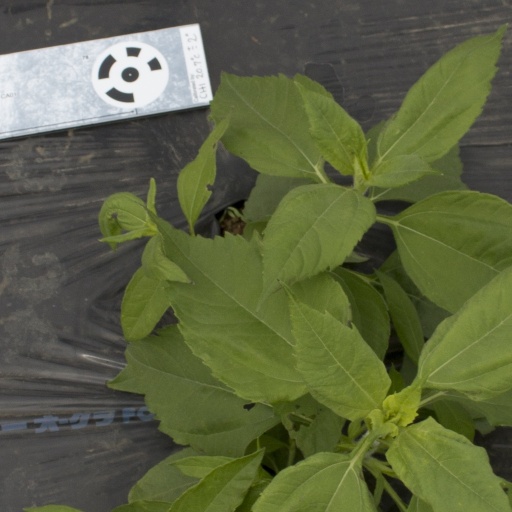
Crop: Jerusalem artichoke